CMLL World Trios Championship

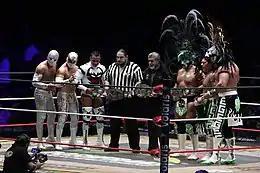
Champions Los Guerreros Laguneros and challengers Carístico, Místico, and Volador Jr.

The CMLL World Trios Championship (Spanish: ""Campeonato Mundial de Trios"") is a professional wrestling championship promoted by Consejo Mundial de Lucha Libre (CMLL) in Mexico. The title has existed since 1991 and is contested for by teams of three wrestlers.